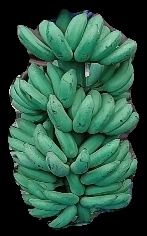
Variety: elakki-bale
Grade: grade1